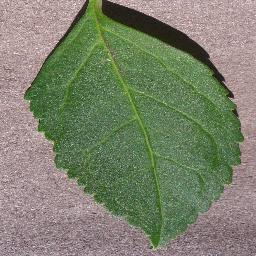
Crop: cherry
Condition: (including_sour)_healthy